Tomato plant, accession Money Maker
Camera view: horizontal (90 deg, fisheye); turntable rotation: 150 degrees
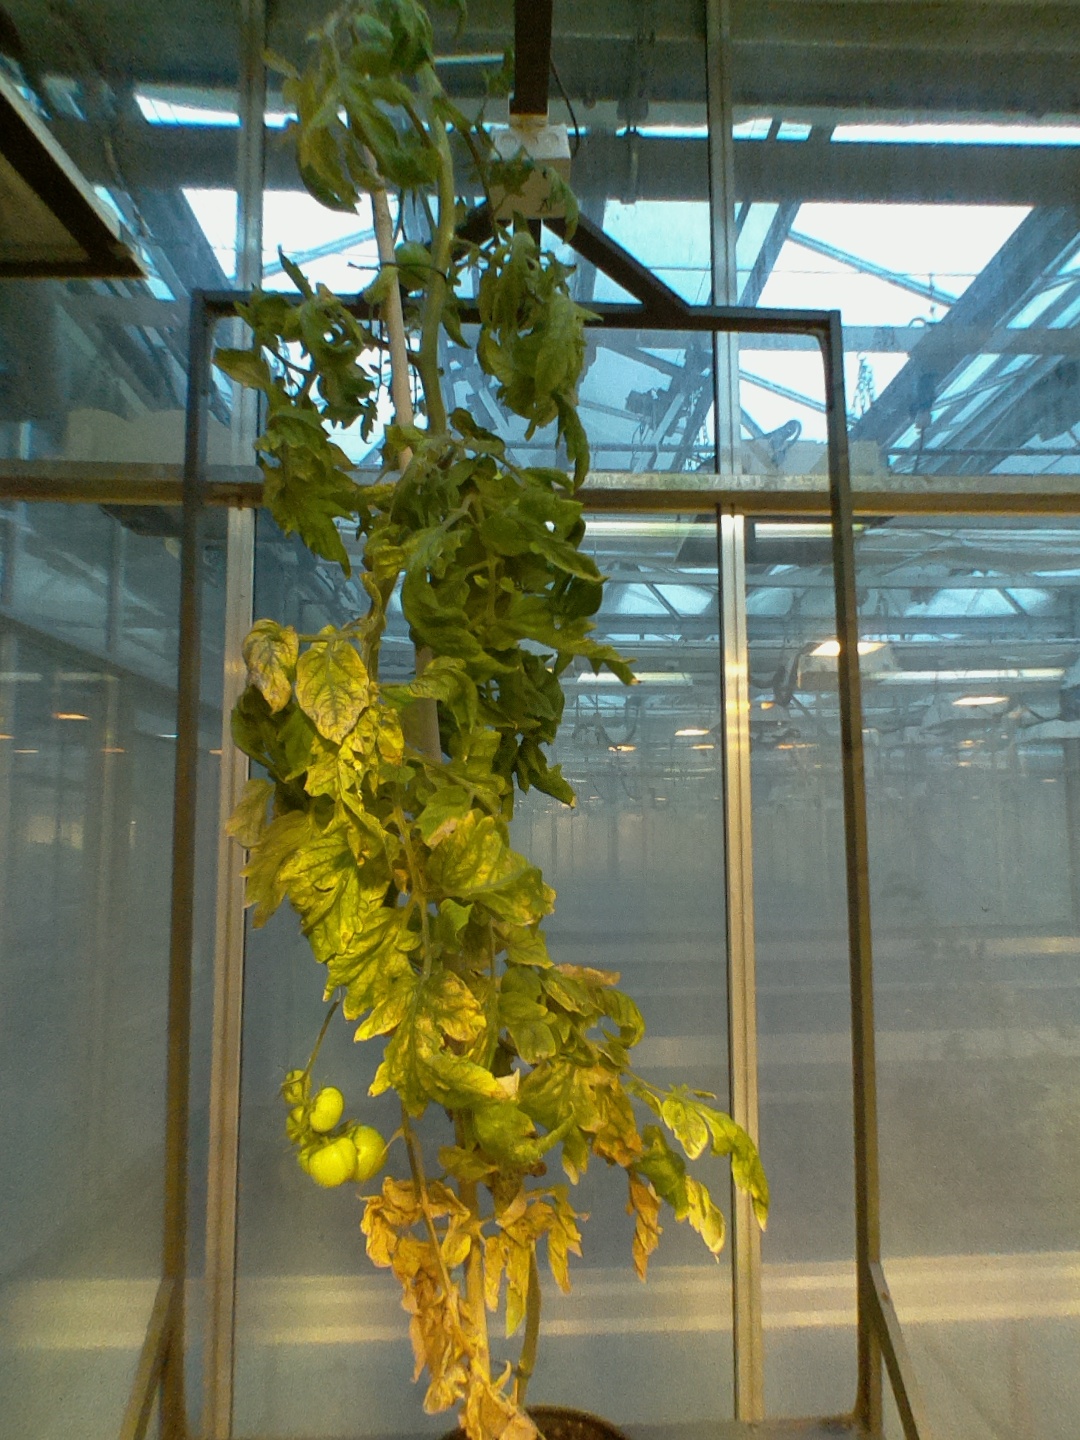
BBCH growth stage 79: 90% -100% of final fruit size